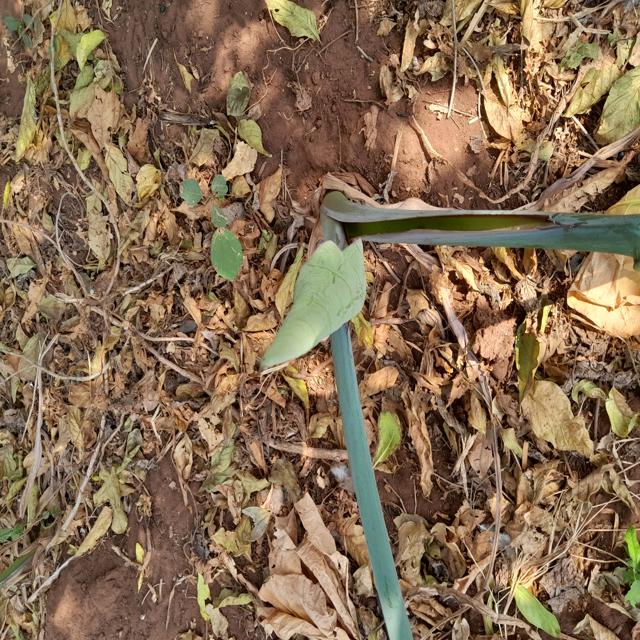
Label: Healthy